Perichondritis

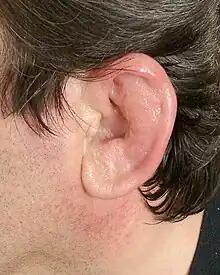
Perichondritis of the pinna

Perichondritis is inflammation of the perichondrium, a layer of connective tissue which surrounds cartilage. A common form, auricular perichondritis ("perichondritis auriculae") involves infection of the pinna due to infection of traumatic or surgical wound or the spread of inflammation into depth (e.g. Infected transcartilaginous ear piercings). It may lead to severe deformation of the pinna if not treated vigorously with IV antibiotics. The causative organism is usually "Pseudomonas aeruginosa". A rare form is laryngeal perichondritis ("perichondritis laryngis"). It develops suddenly due to an injury, virulent organisms or compromised immune status of the host, and also affects cartilage of the larynx. This may result in deformations and stenoses.